Bryan Browning

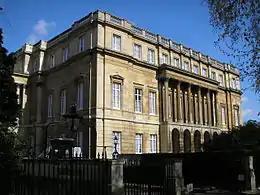
Lancaster House by Benjamin Wyatt and built by Browning and Woolcot

Bryan Browning was born at Thurlby in Lincolnshire in 1773. Nothing is known about his architectural training but in 1817 he made designs for the re-building of Ringwood vicarage in Hampshire. Between about 1820 and 1830 he worked in partnership with George Woolcott in Doughty Street as "Builders and Surveyors". In this period Browning and Woolcott worked as contractors for a number of major building projects in London. This included the building of Lancaster House. They also built Strensham Court in Worcestershire, probably to designs by George Maddox. In 1821 Bryan Browning designed the Sessions House at Bourne, in Lincolnshire and in 1824 he was the architect for the House of Correction at Folkingham. By 1834 he had returned to Lincolnshire and was living at Northorpe near Bourne. He had moved to Stamford by 1838 where he was retained by the Marquess of Exeter and was being paid £180. In 1847, his son, Edward Browning, who had trained under George Maddox, joined the practice. The practice worked from Broad Street, Stamford. Bryan Browning died on 1 October 1856 and is buried in the cemetery there.